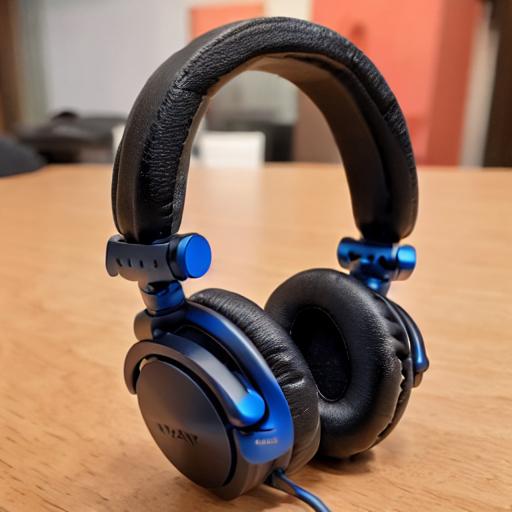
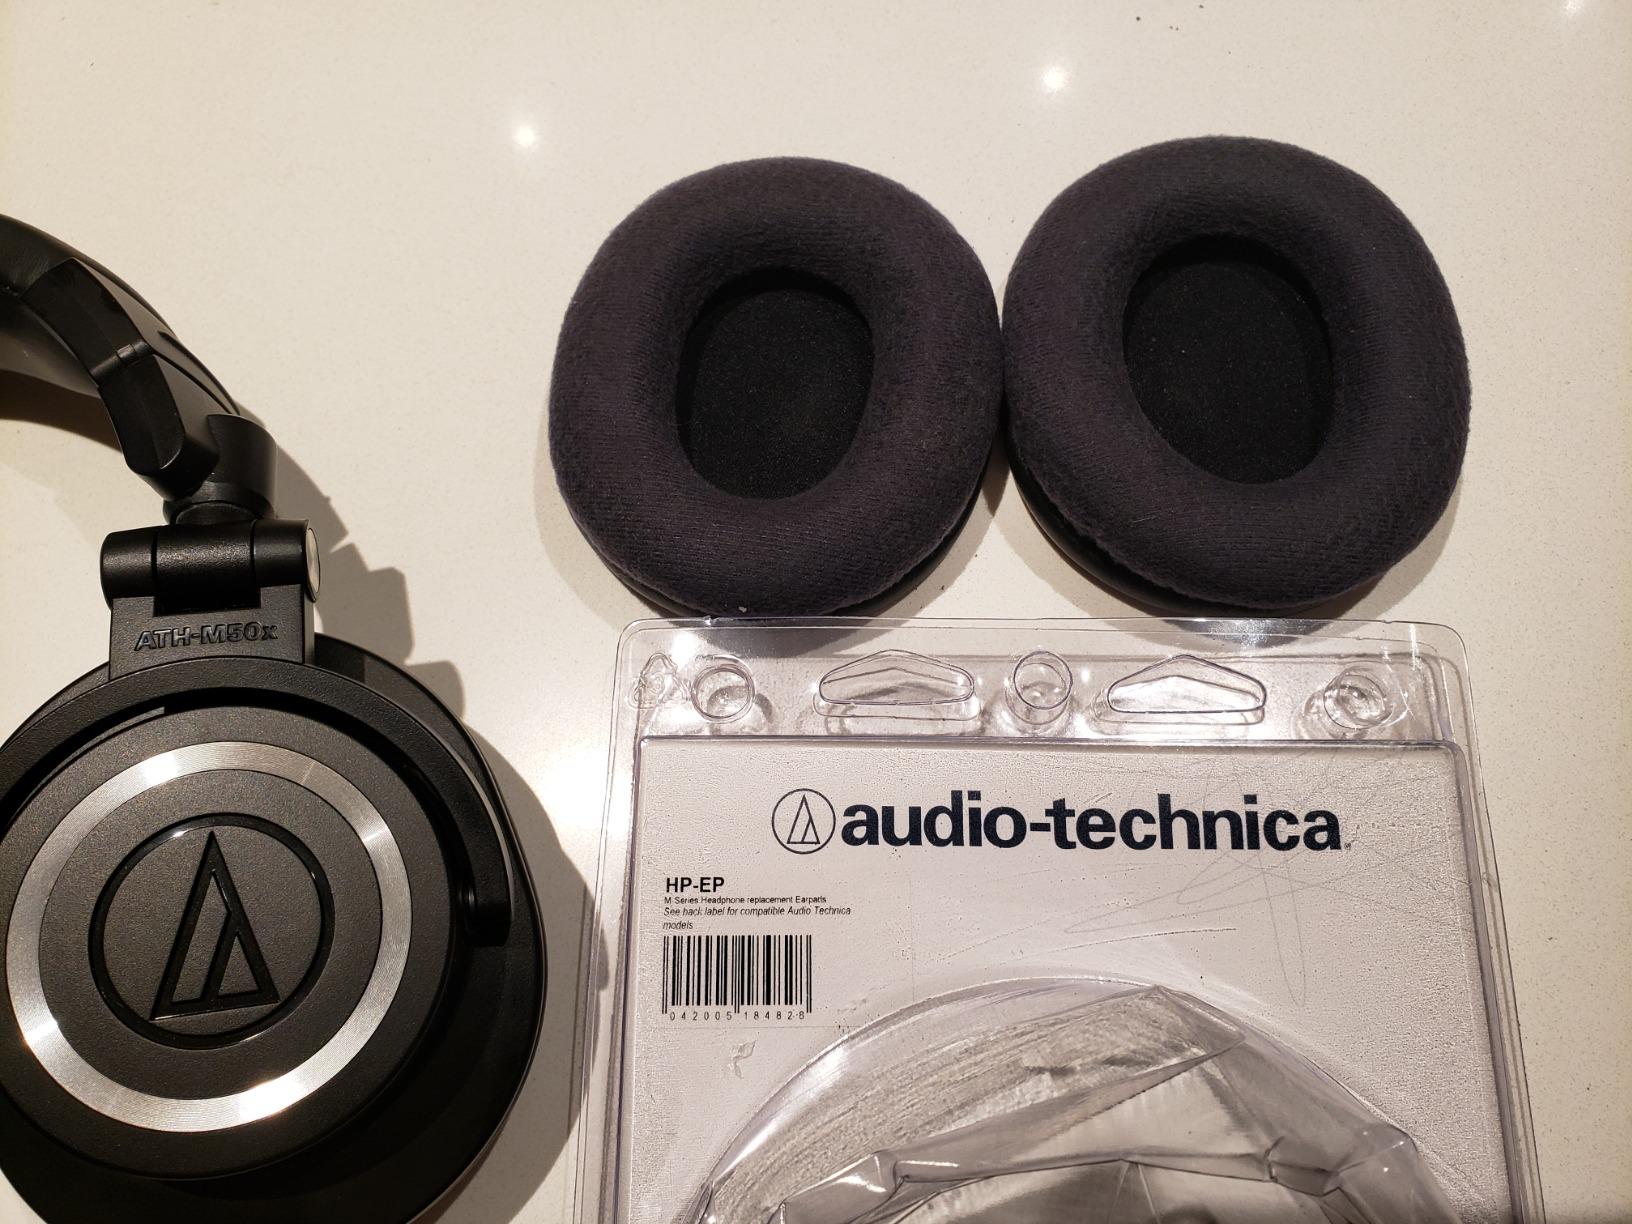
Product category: headphones
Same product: no